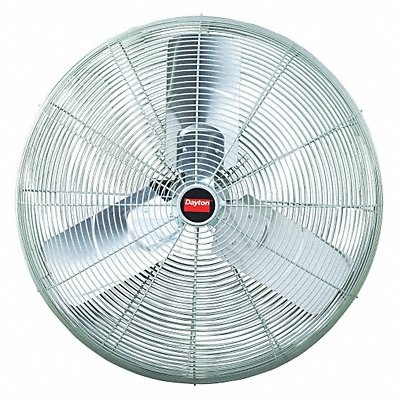
Standard Duty Industrial Fan Phase 1
Standard-Duty Industrial Fan Non-Oscillating Voltage 115V AC 1 Phase Air Velocity @ 20 ft 760/705 fpm Motor HP 1/2 hp Fan Mounting Location Ceiling Post Wall Sound Level 75dBA Max Ambient Temp 104 Degrees F Hz 60 Hz Watts 370/450 Height 33 in Width 33 in
Brand: DAYTON
Category: Hardware > Heating, Ventilation & Air Conditioning > HVAC Controls